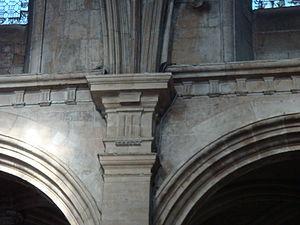
Chapiteau de style dorique de pilastre (soutient les croisés d'ogives) , corniche et frise en triglyphe.
La cathédrale Notre-Dame du Havre ou cathédrale Notre-Dame-de-Grâce est la principale église de la ville et le siège du diocèse du Havre. Après la succession de plusieurs édifices très modestes, l'actuelle église fut édifiée pour l'essentiel du dernier quart du XVIᵉ siècle jusqu'au deuxième quart du XVIIᵉ siècle. Elle mêle différents styles architecturaux, notamment le flamboyant, le style Renaissance, le baroque et le classique.
L'architecture gothique est un style architectural d'origine française qui s'est développé à partir de la seconde partie du Moyen Âge en Europe occidentale. Elle apparaît en Île-de-France et en Haute-Picardie au XIIᵉ siècle. Elle se diffuse rapidement au nord puis au sud de la Loire et en Europe jusqu'au milieu du XVIᵉ siècle et même jusqu'au XVIIᵉ siècle dans certains pays. L'esthétique gothique et ses techniques se perpétuent dans l'architecture française au-delà du XVIᵉ siècle, en pleine période classique, dans certains détails et modes de constructions. Enfin, un véritable renouveau apparaît avec la vague de l'historicisme du XIXᵉ siècle jusqu'au début du XXᵉ siècle. Le style a alors été qualifié de néo-gothique.